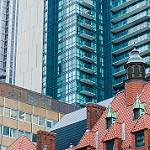
Scene: Outdoor